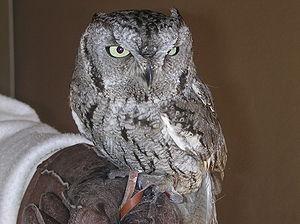
Le Petit-duc des montagnes est une espèce de rapace nocturne appartenant à la famille des Strigidae et à la sous-famille des Striginae. Son nom latin est un hommage au naturaliste américain Robert Kennicott.